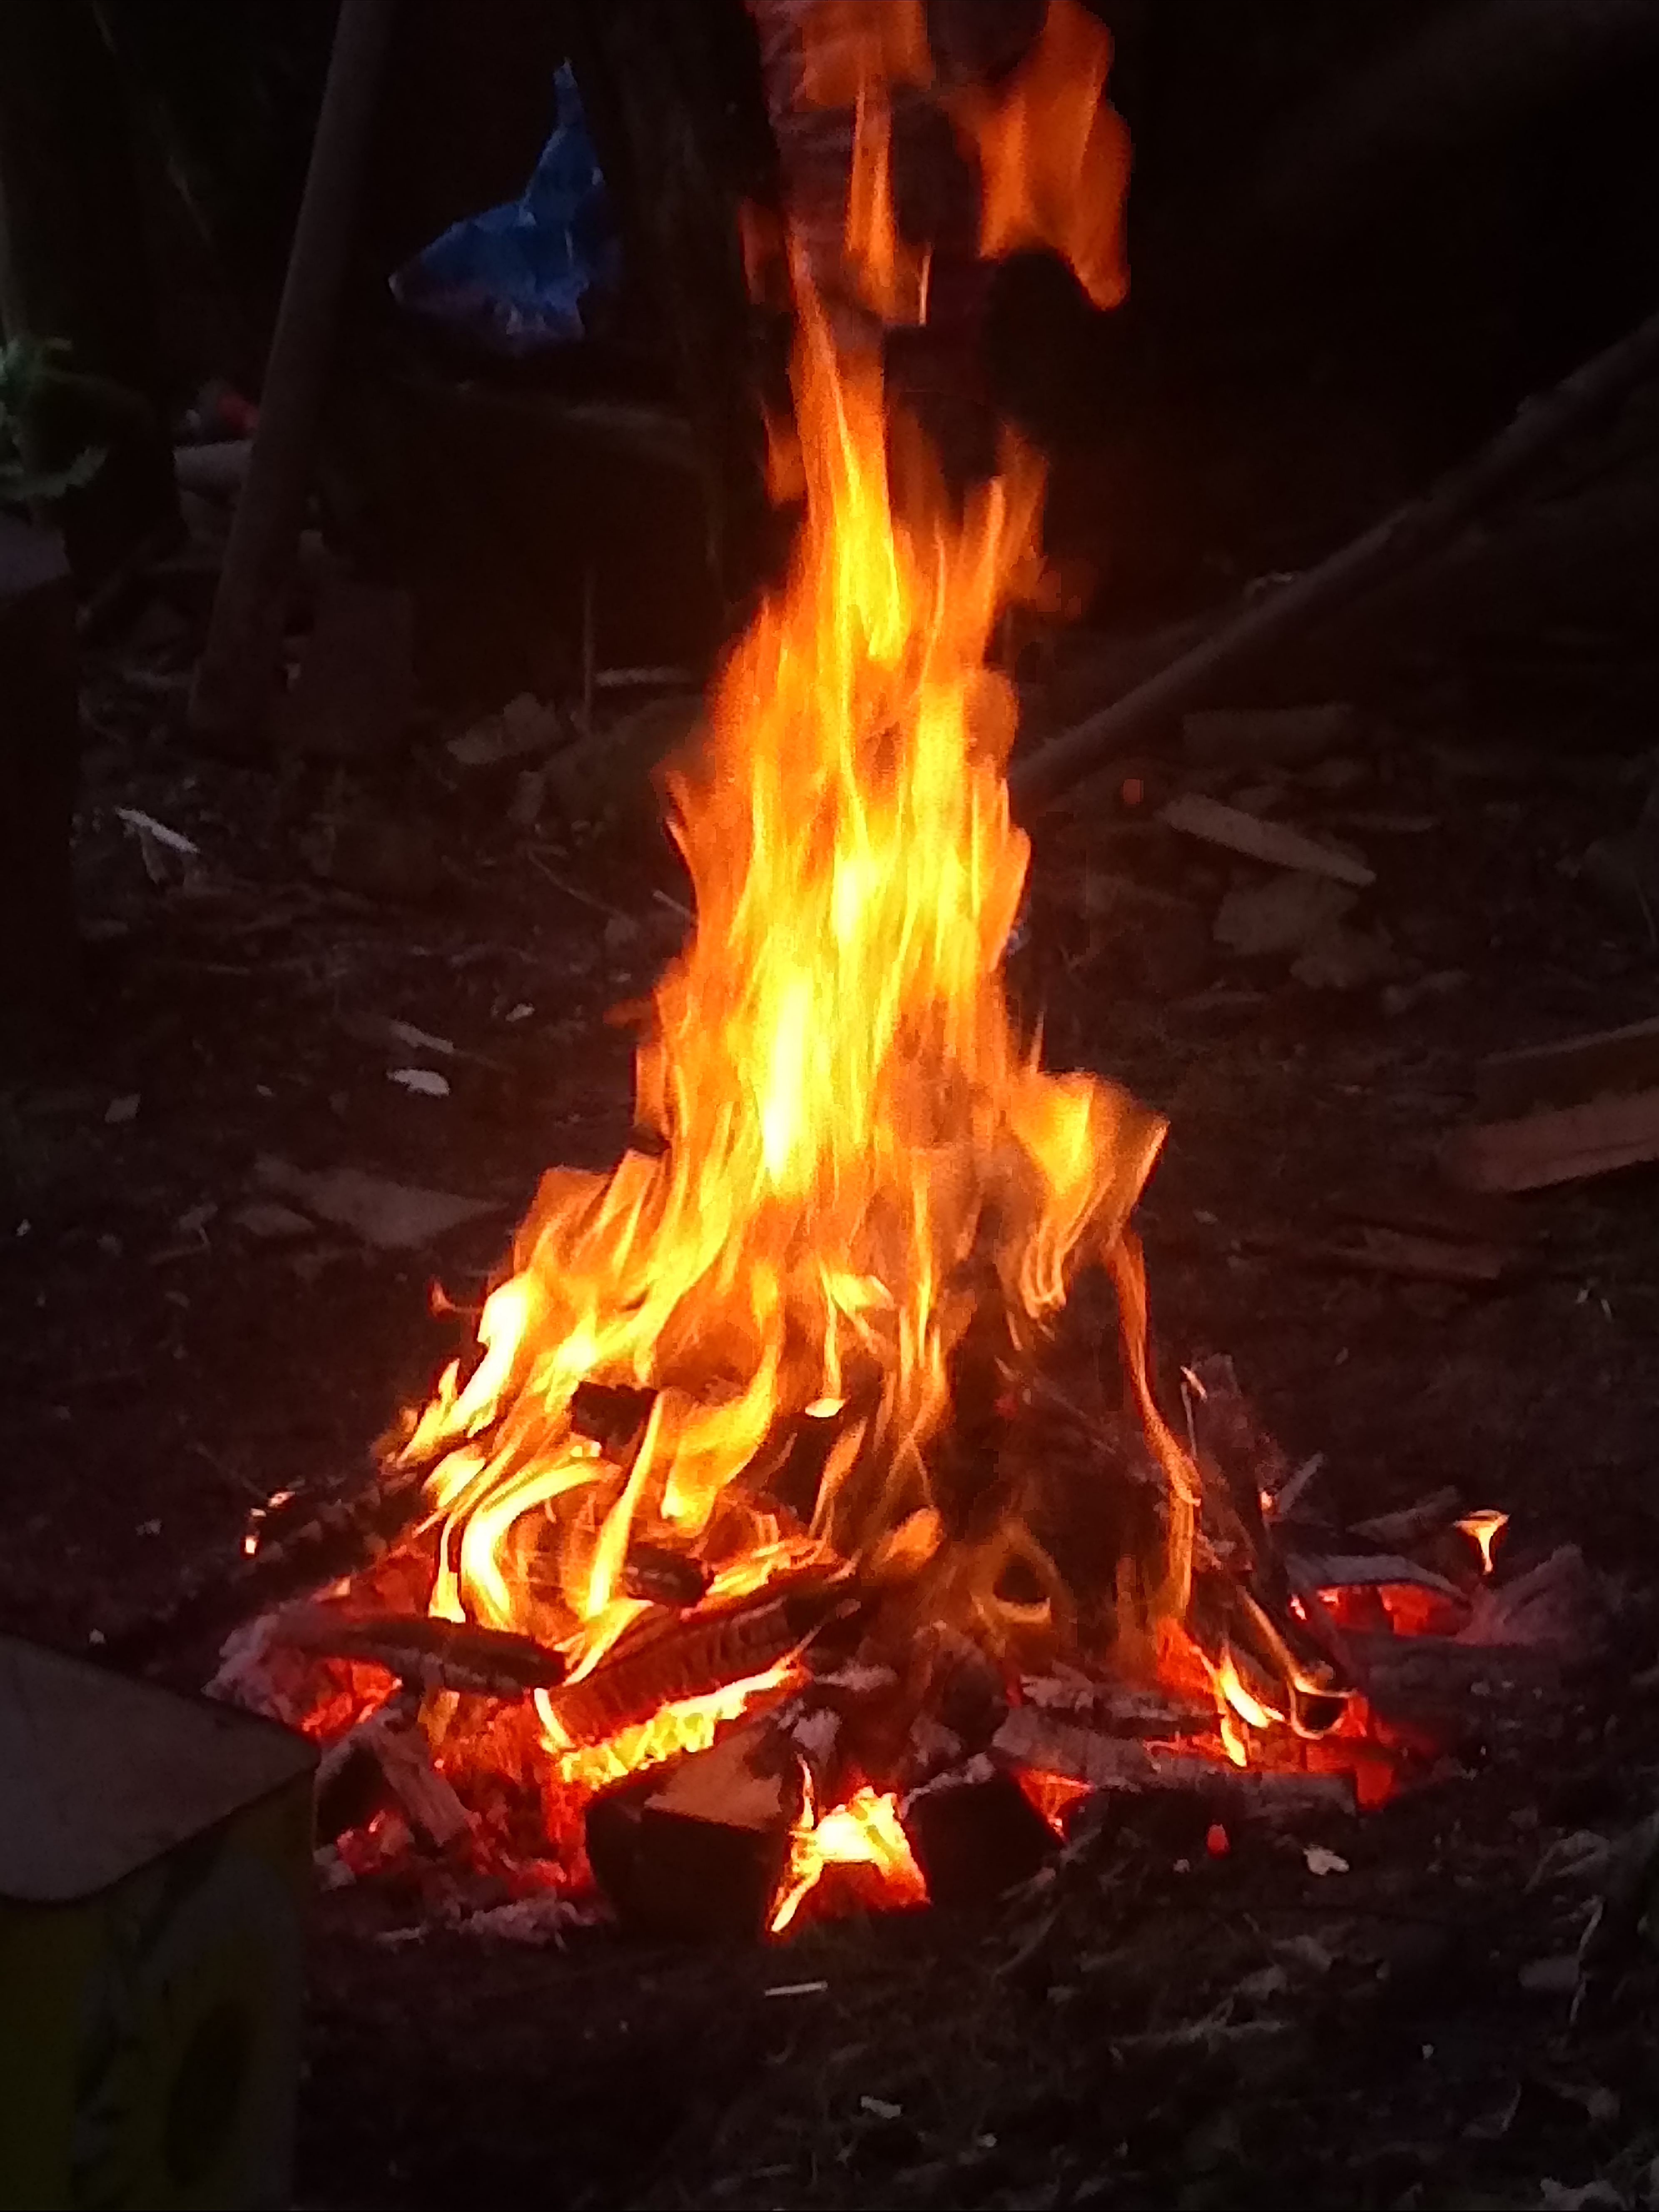
flame, hell, hot, fire, red, camp, campfire, bonfire, heat, sky, atmosphere, tree, night, event, ash, geological phenomenon